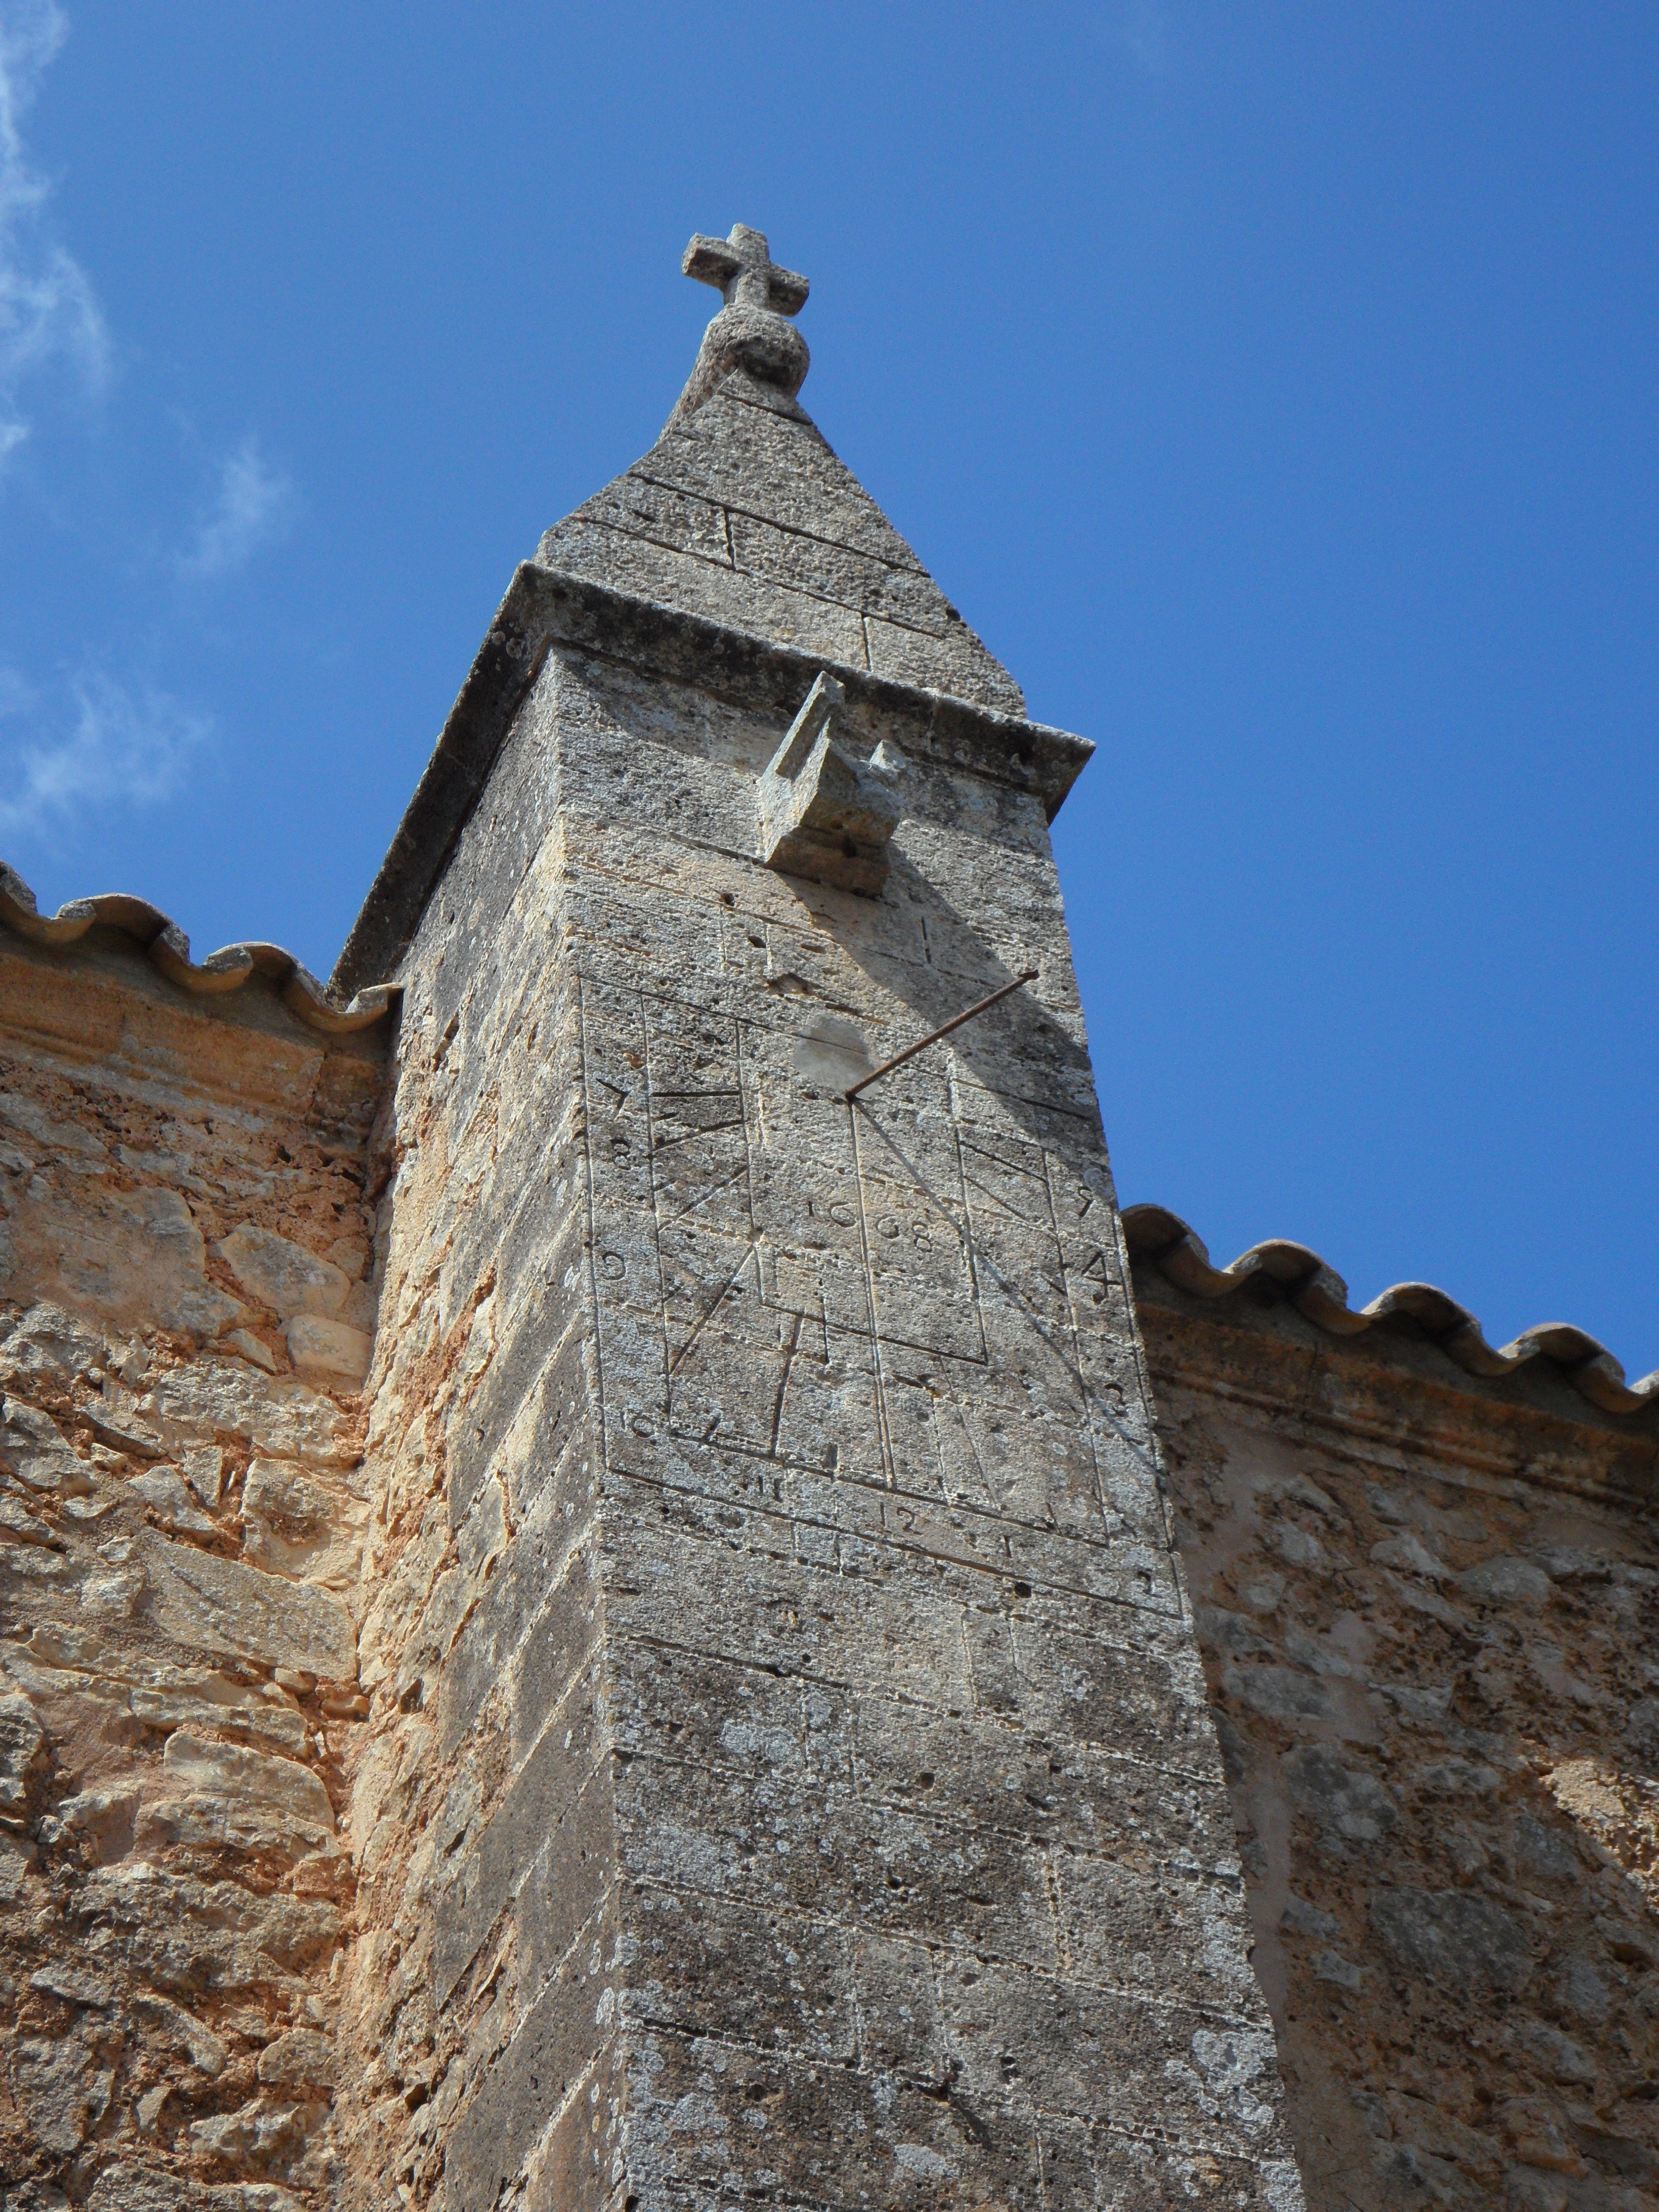
sky, antique, time, perspective, building, monument, tower, castle, landmark, church, chapel, fortification, place of worship, clock tower, bell tower, spain, temple, spire, ruins, steeple, monastery, mallorca, sundial, stony, ancient history, time measurement